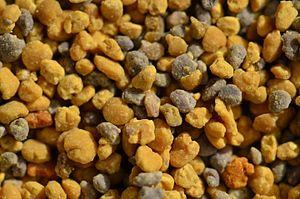
boules de pollen fraiches congelées (macrophotographie). Une boule a un diamètre d'un à deux millimètres environ